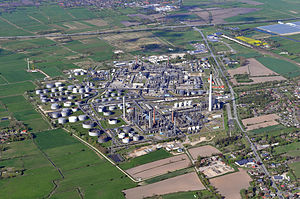
Hemmingstedt / Billeder
Hemmingstedt er en by og kommune i det nordlige Tyskland, beliggende i Amt Kirchspielslandgemeinde Heider Umland i den centrale del af Kreis Dithmarschen. Kreis Dithmarschen ligger i den sydvestlige del af delstaten Slesvig-Holsten.